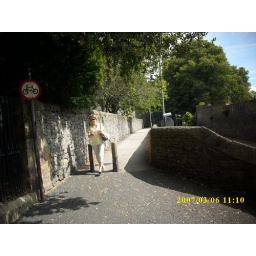
the wall around skipton castle in yorkshire